Uncle Cleans Up

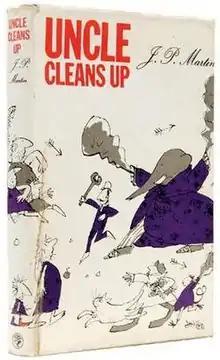
First edition cover.

Uncle Cleans Up (1965) is a children's story written by J. P. Martin as part of his "Uncle" series.